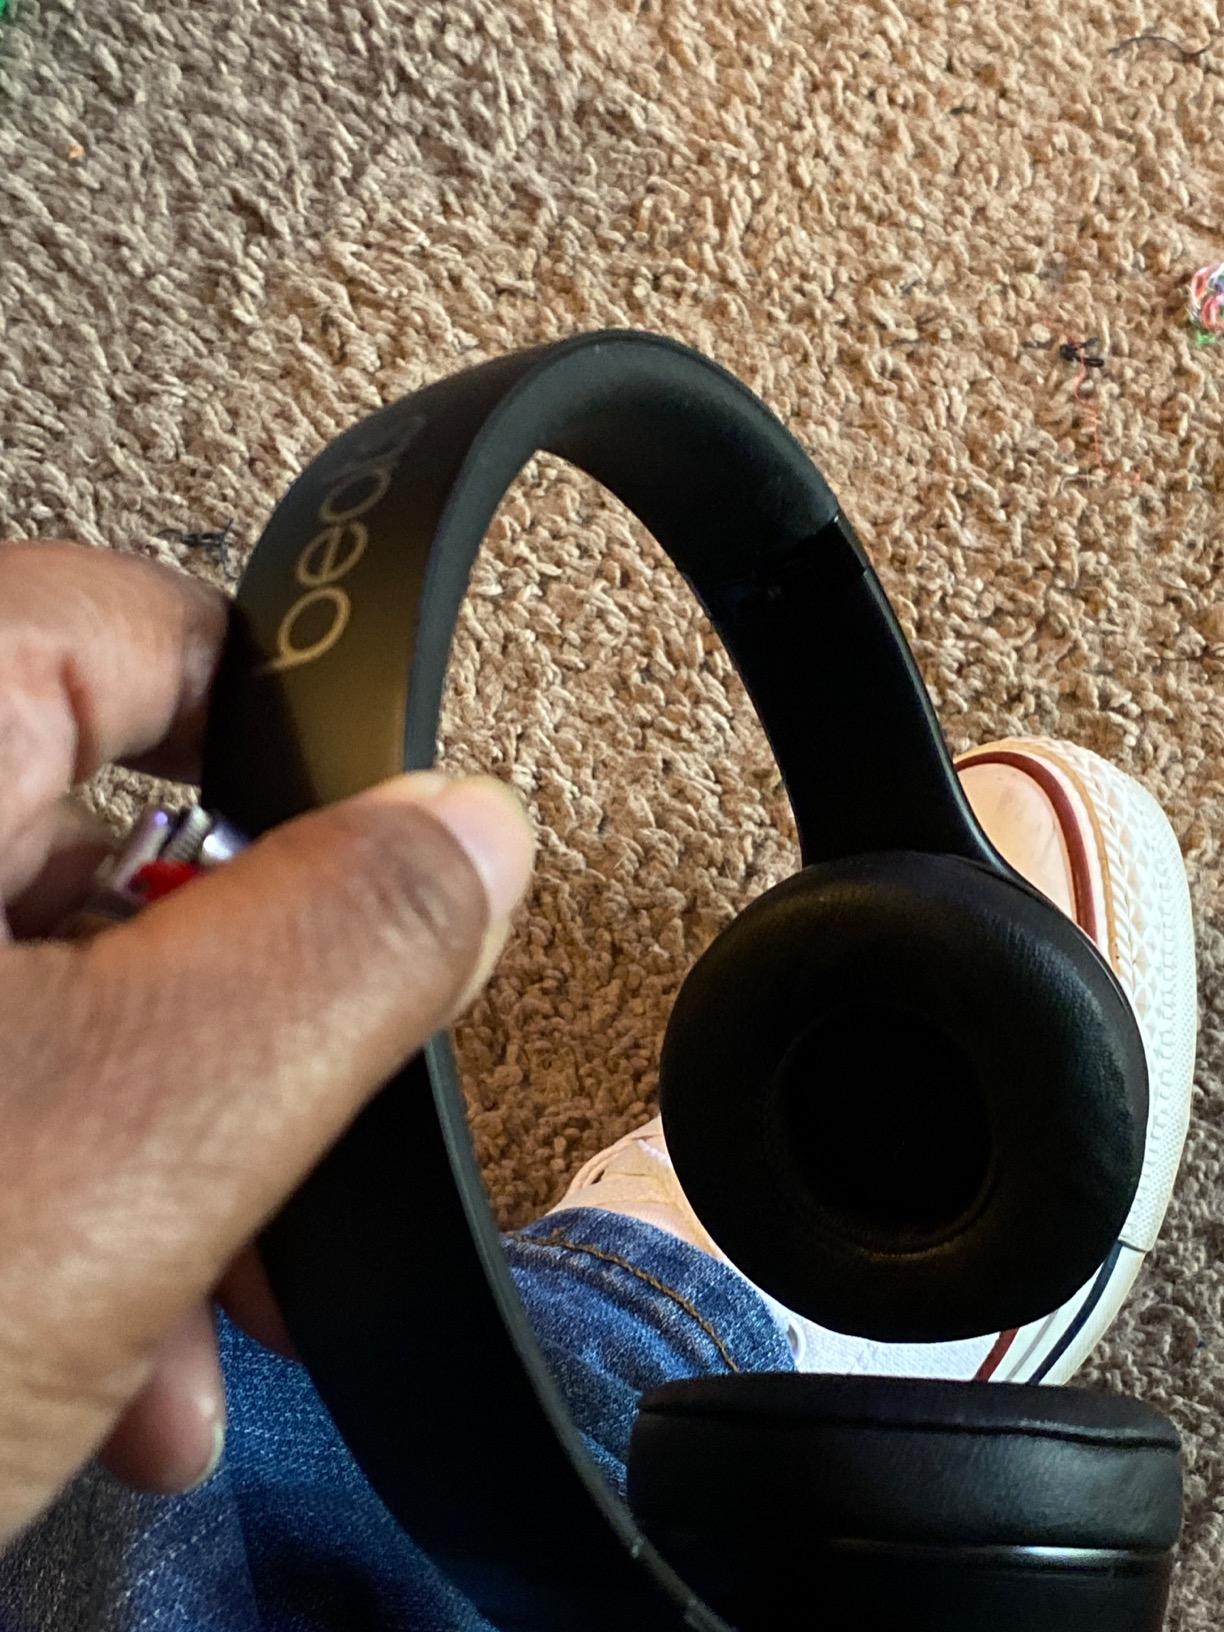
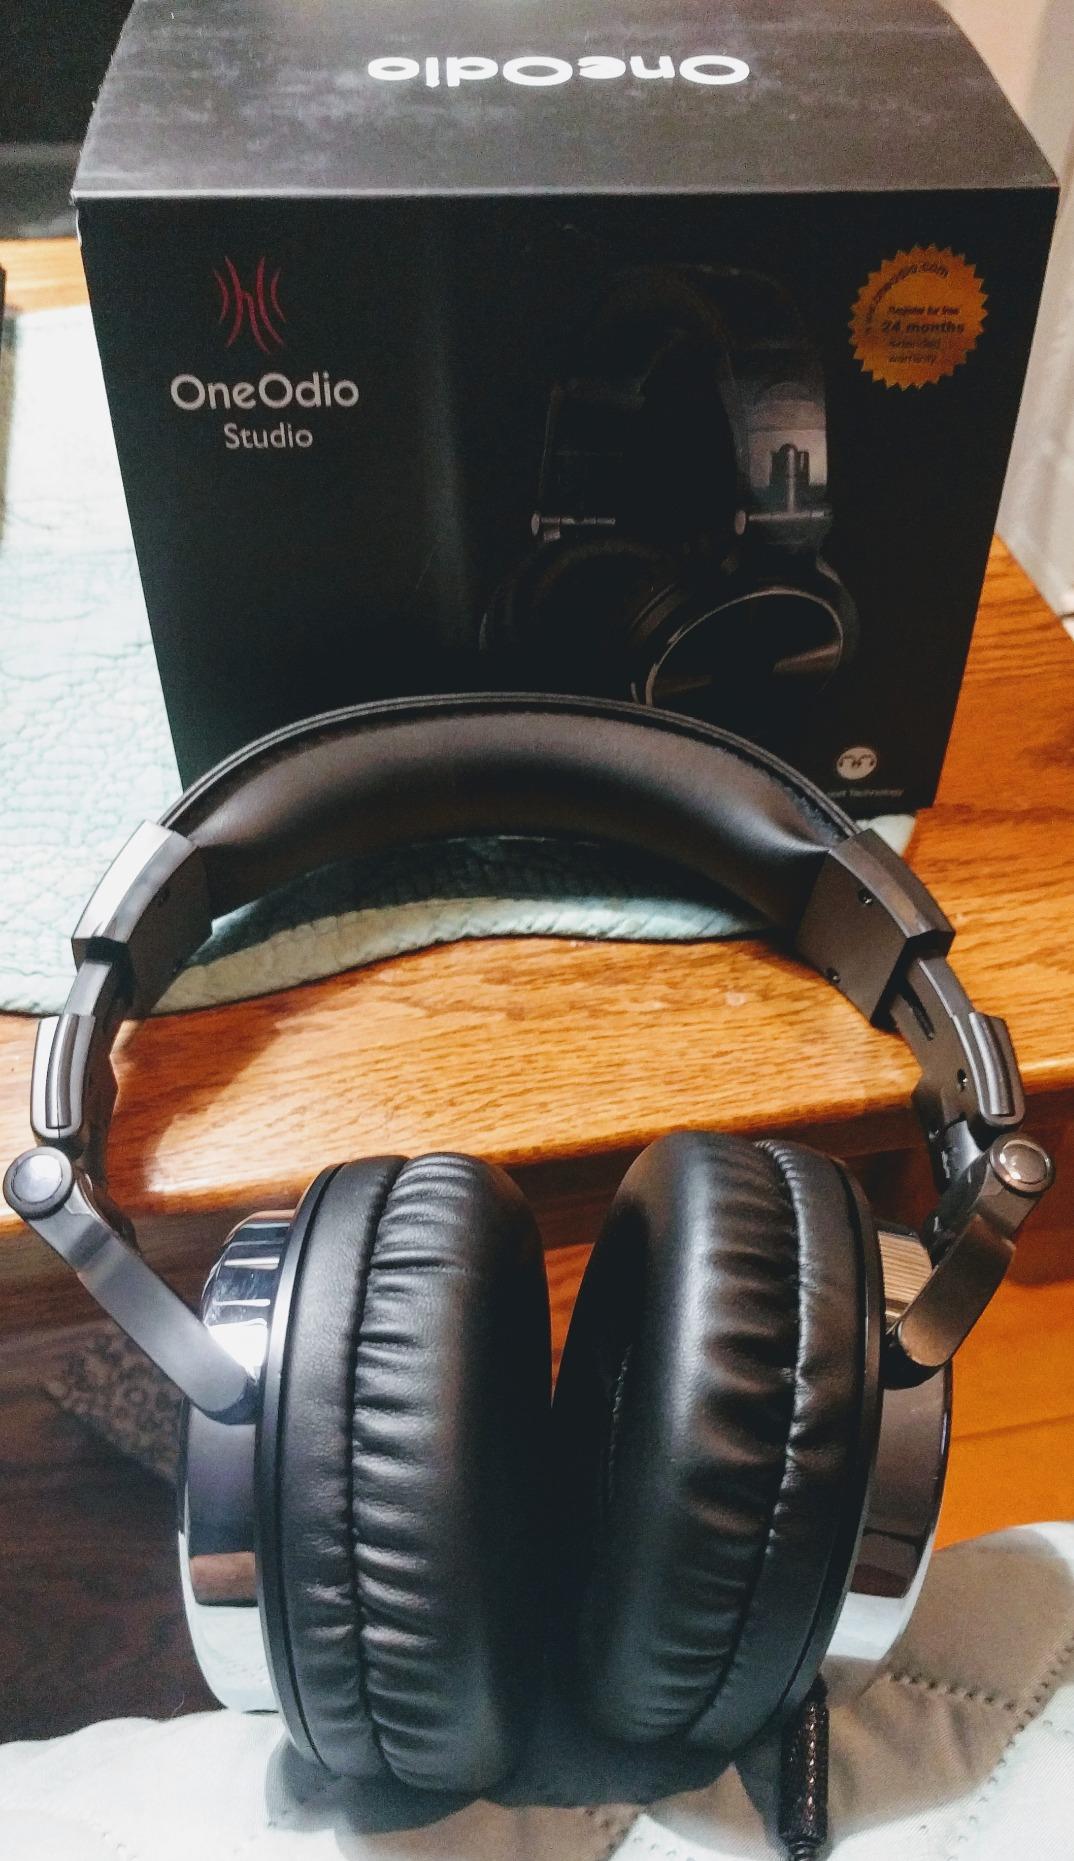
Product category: headphones
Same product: no